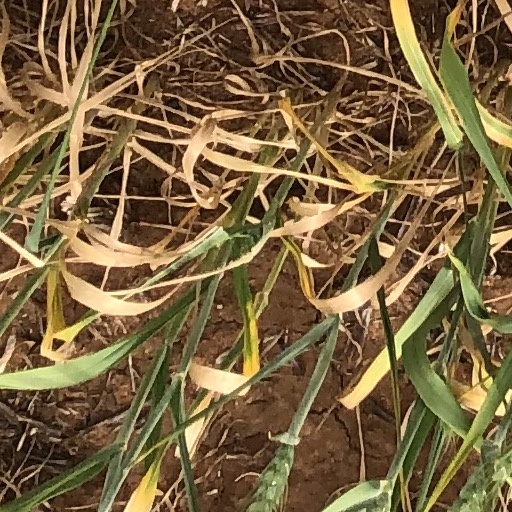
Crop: wheat